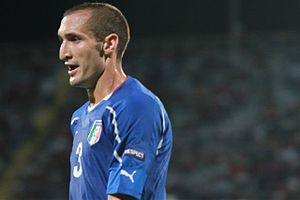
Giorgio Chiellini
Giorgio Chiellini
Giorgio Chiellini er en italiensk fodboldspiller. Han spiller i Juventus FC.